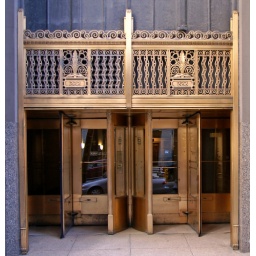
Bronze Art Deco door to the building at 222 North Wells Street in the downtown area of Chicago, Illinois.